Shehar Aur Sapna

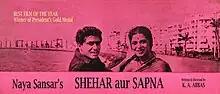
Poster

Shehar Aur Sapna is a 1963 Hindi film directed by Khwaja Ahmad Abbas, about a young couple searching in vain for a home of their own in a metropolis, amidst the backdrop of rapidly developing city, and the many who flocked to it in hope of a better life. It won the 1964 National Film Award for Best Feature Film and was nominated for Filmfare Award for Best Film.